Kamlesh Kumar Singh

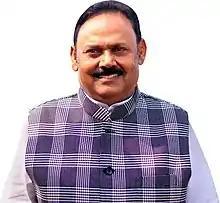

Kamlesh Kumar Singh is an Indian politician and an MLA elected from Hussainabad (Vidhan Sabha constituency) of Jharkhand state as a member of Nationalist Congress Party 2019.